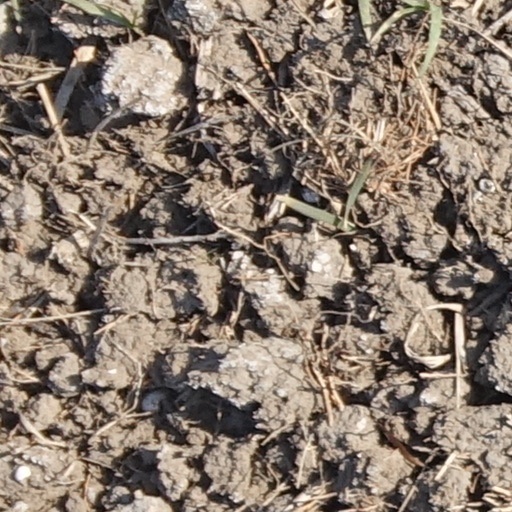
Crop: wheat